Christmas in Finland

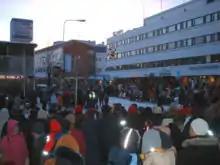
People celebrate Christmas in Rovaniemi, Lapland, Finland in 2004.

The Finnish Christmas has acquired some characteristics from the harvest festival kekri, that used to take place around the old All Saints' Day. In Sweden, Estonia and Finland, joulupukki (Christmas goat) was a man who dressed as a fertility rite character, a goat. He put goat horns on his head as in shamanistic tradition to look like a goat. The outfit also included a mask made of birch bark and a sheepskin coat worn inside-out.